The Kill Reflex

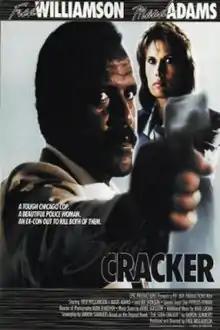
Film poster

The Kill Reflex also known as Soda Cracker is a 1989 American action-crime film directed by and starring Fred Williamson. The movie was written by Jaron Summers based on his own novel and was released in the United States on June 1, 1989.